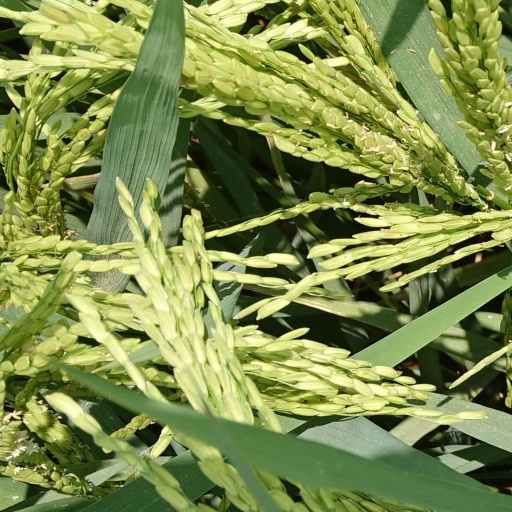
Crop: rice